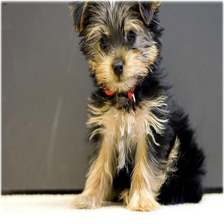
Species: dog
Breed: yorkshire terrier